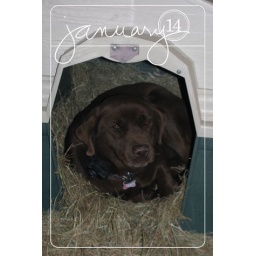
Our sweet girl cuddled in her house full of hay.